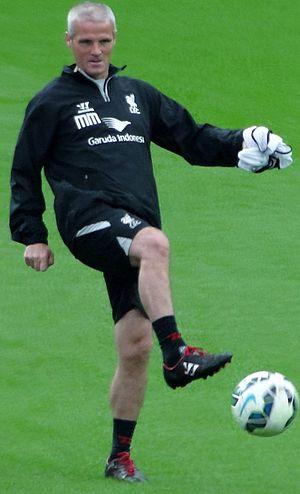
Mike Marsh est un footballeur anglais qui est passé par les rangs du Liverpool FC, notamment en 1992 pour la victoire en FA Cup.